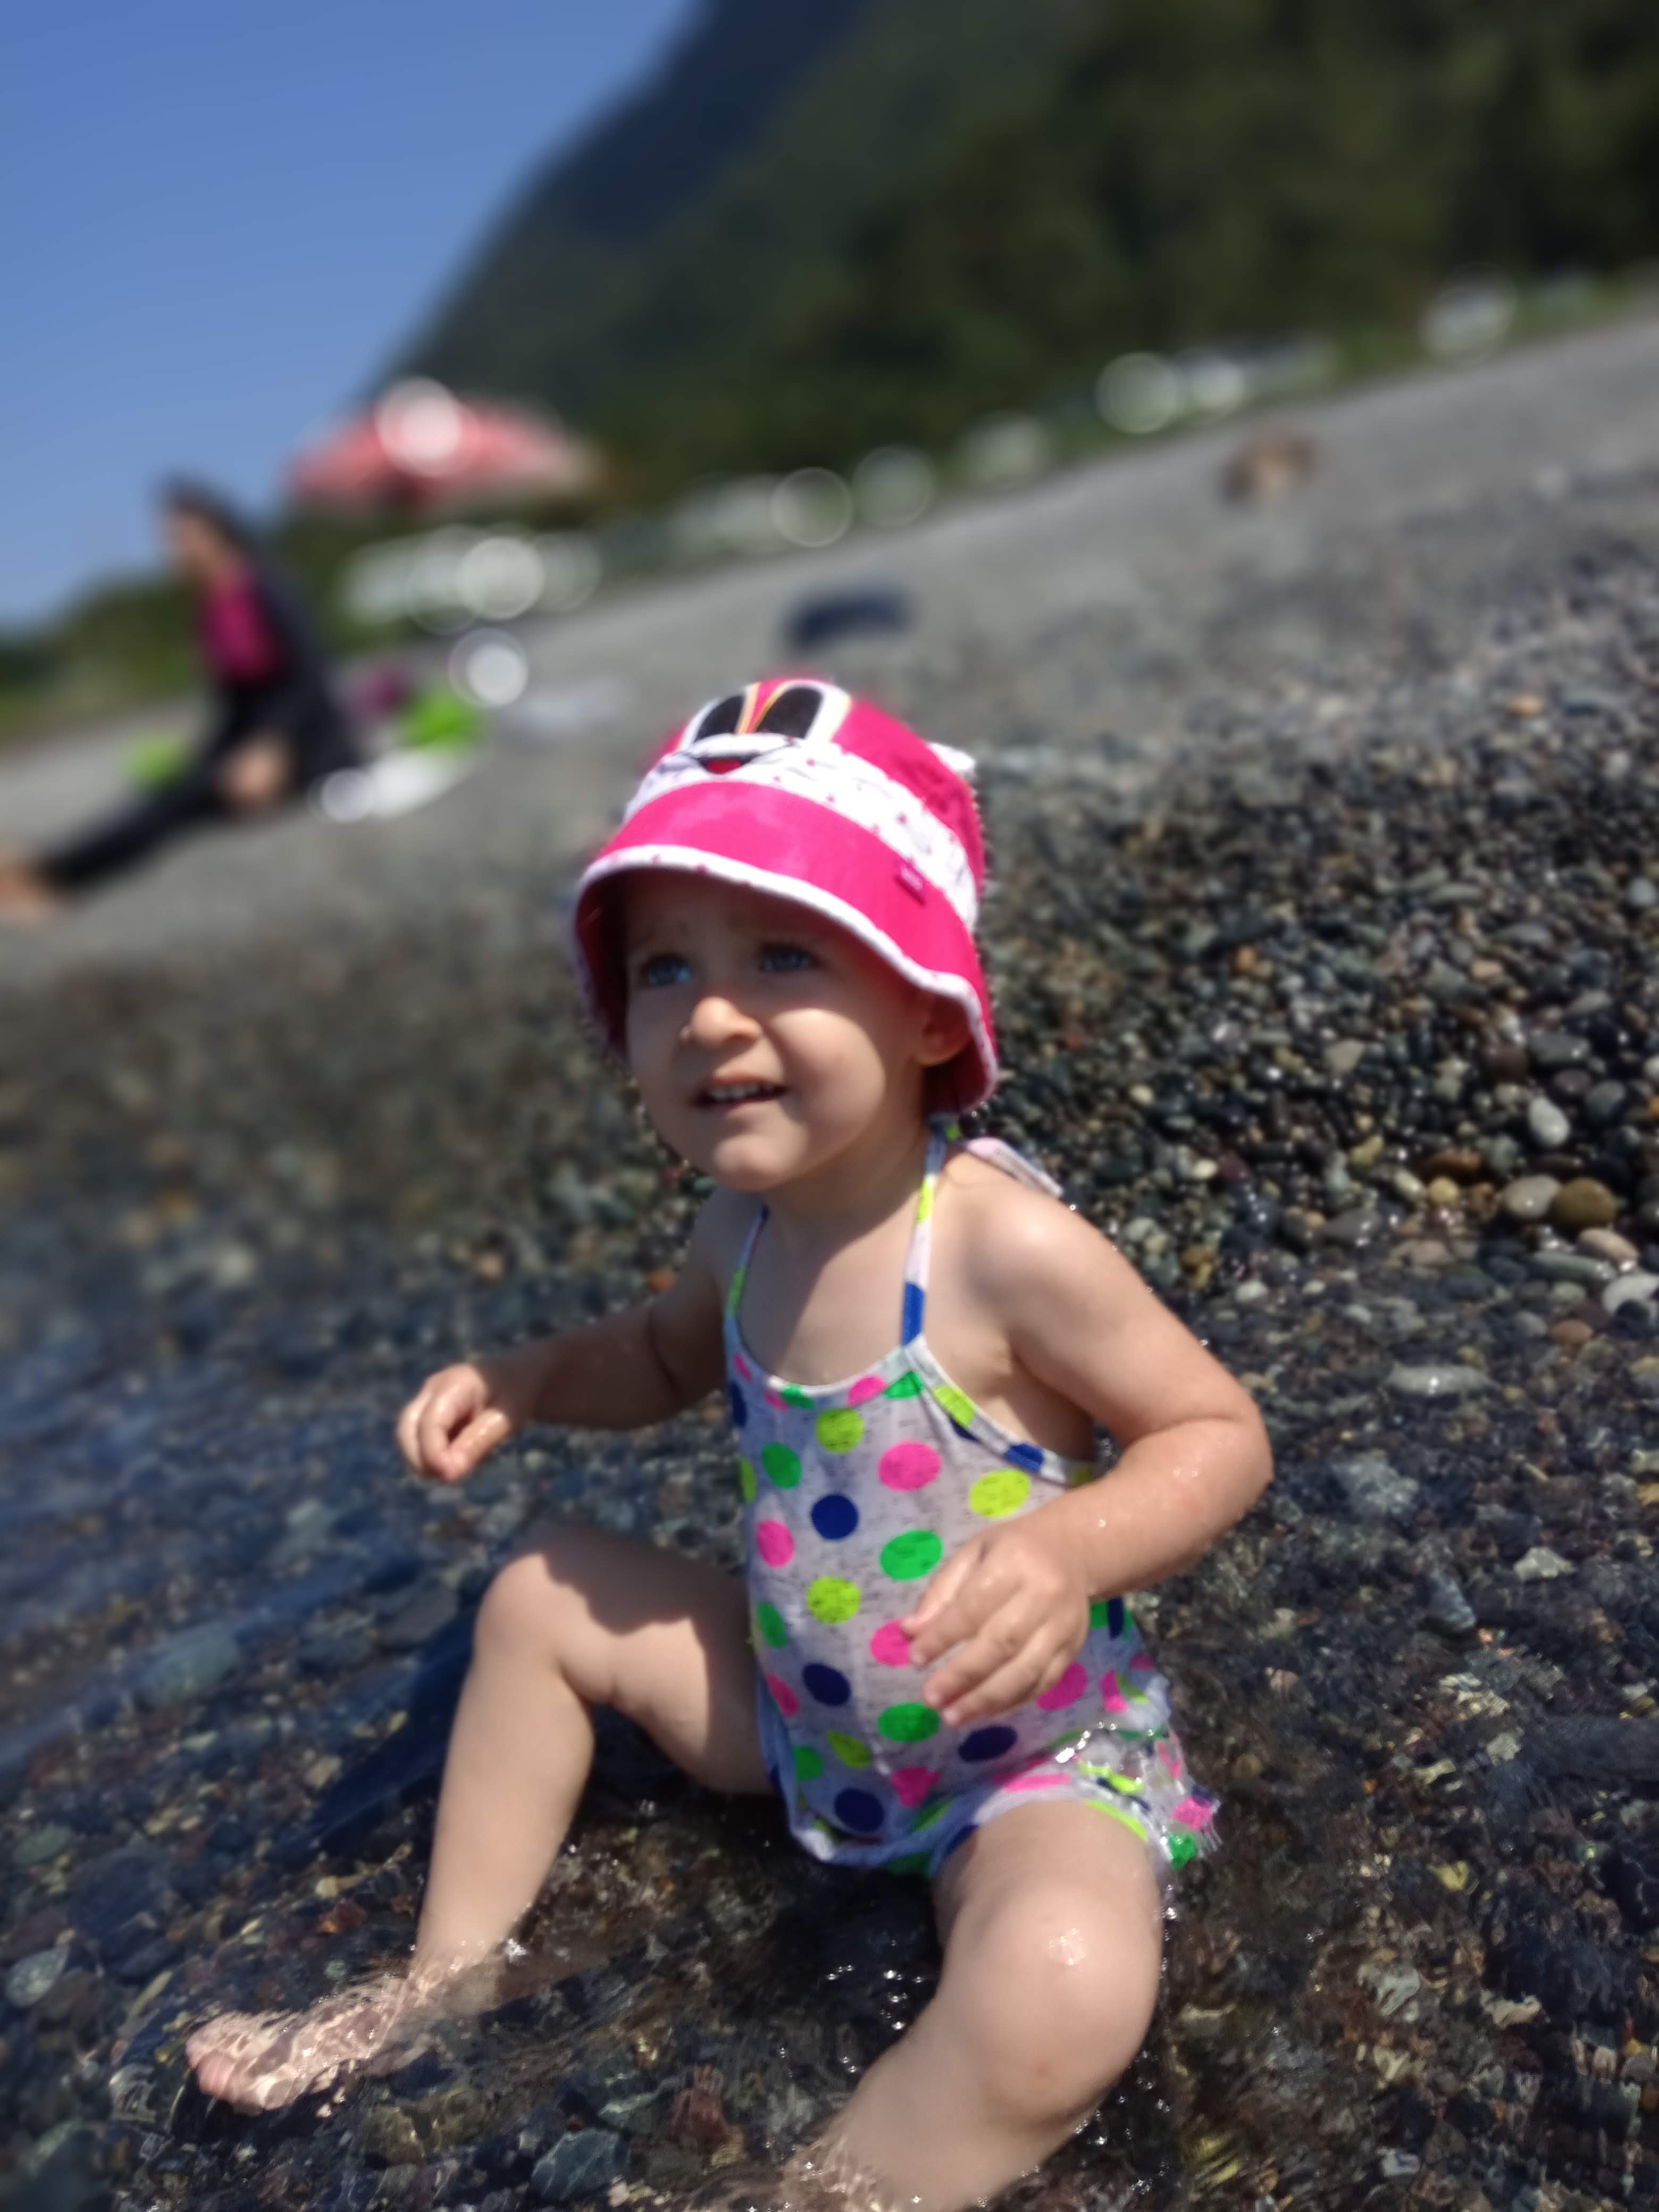
beach, bokeh, happiness, innocent, life, nature, sea, water, pink, child, fun, vacation, summer, toddler, headgear, soil, photography, play, smile, sand, recreation, plant, happy, leisure, road